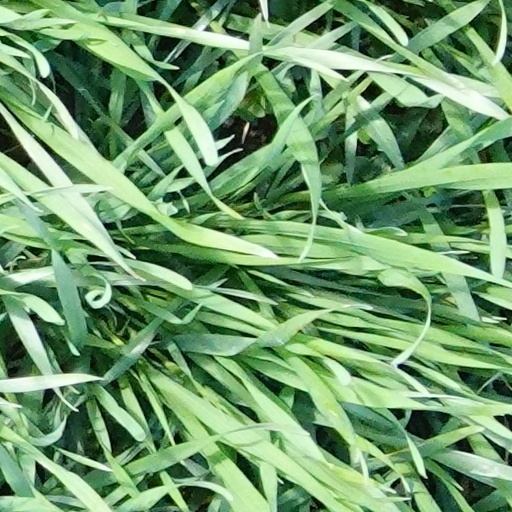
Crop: wheat